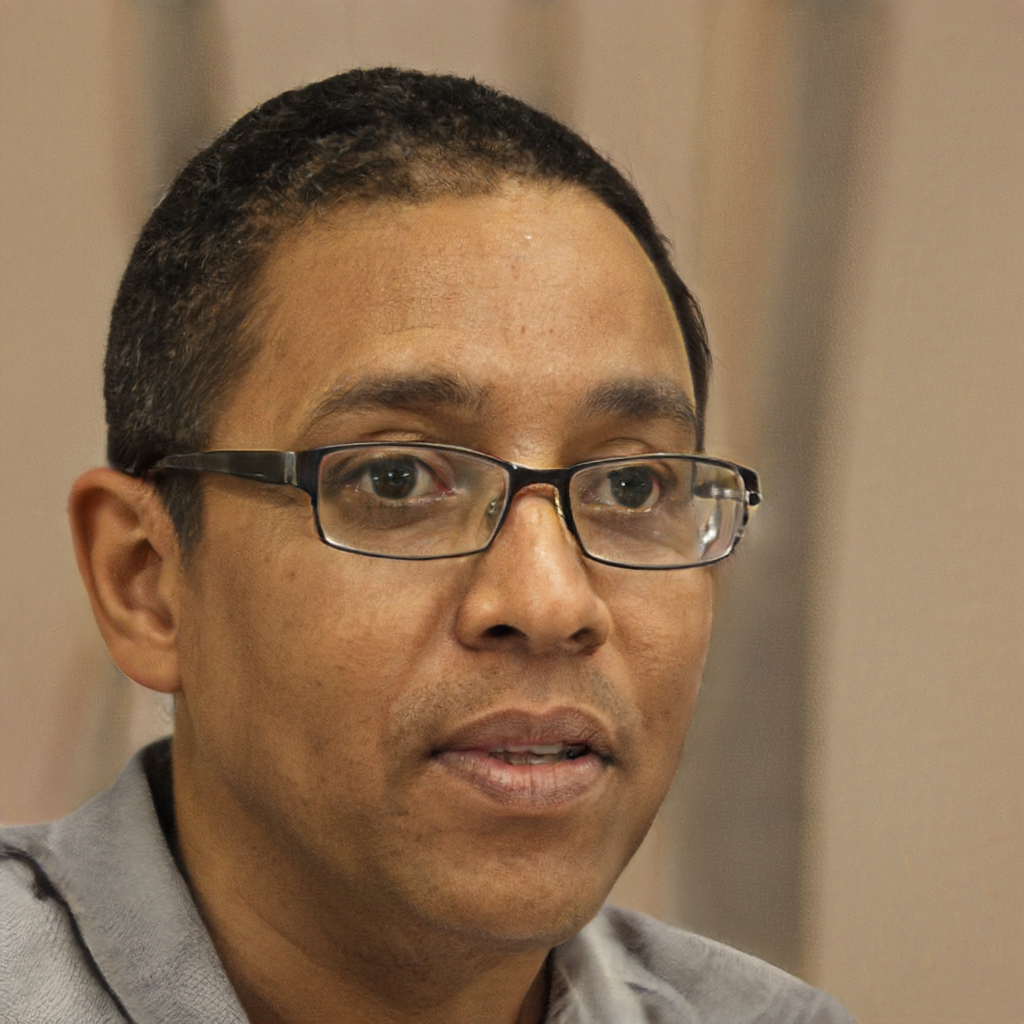
Gender: Male